Chechen–Russian conflict

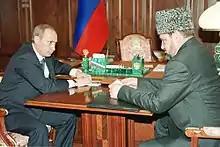
Akhmad Kadyrov "(right)", formerly a leading separatist mufti, had switched sides in 2000

In 1999, the Russian government forces started an anti-terrorist campaign in Chechnya, in response to the invasion of Dagestan by Chechen-based Islamic forces. By early 2000 Russia almost completely destroyed the city of Grozny and succeeded in putting Chechnya under direct control of Moscow by late April.